Peculiar Chris

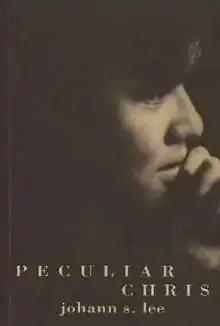
First edition

Peculiar Chris is a novel which deals with gay themes by Johann S. Lee, published in Singapore by Cannon International in 1992.